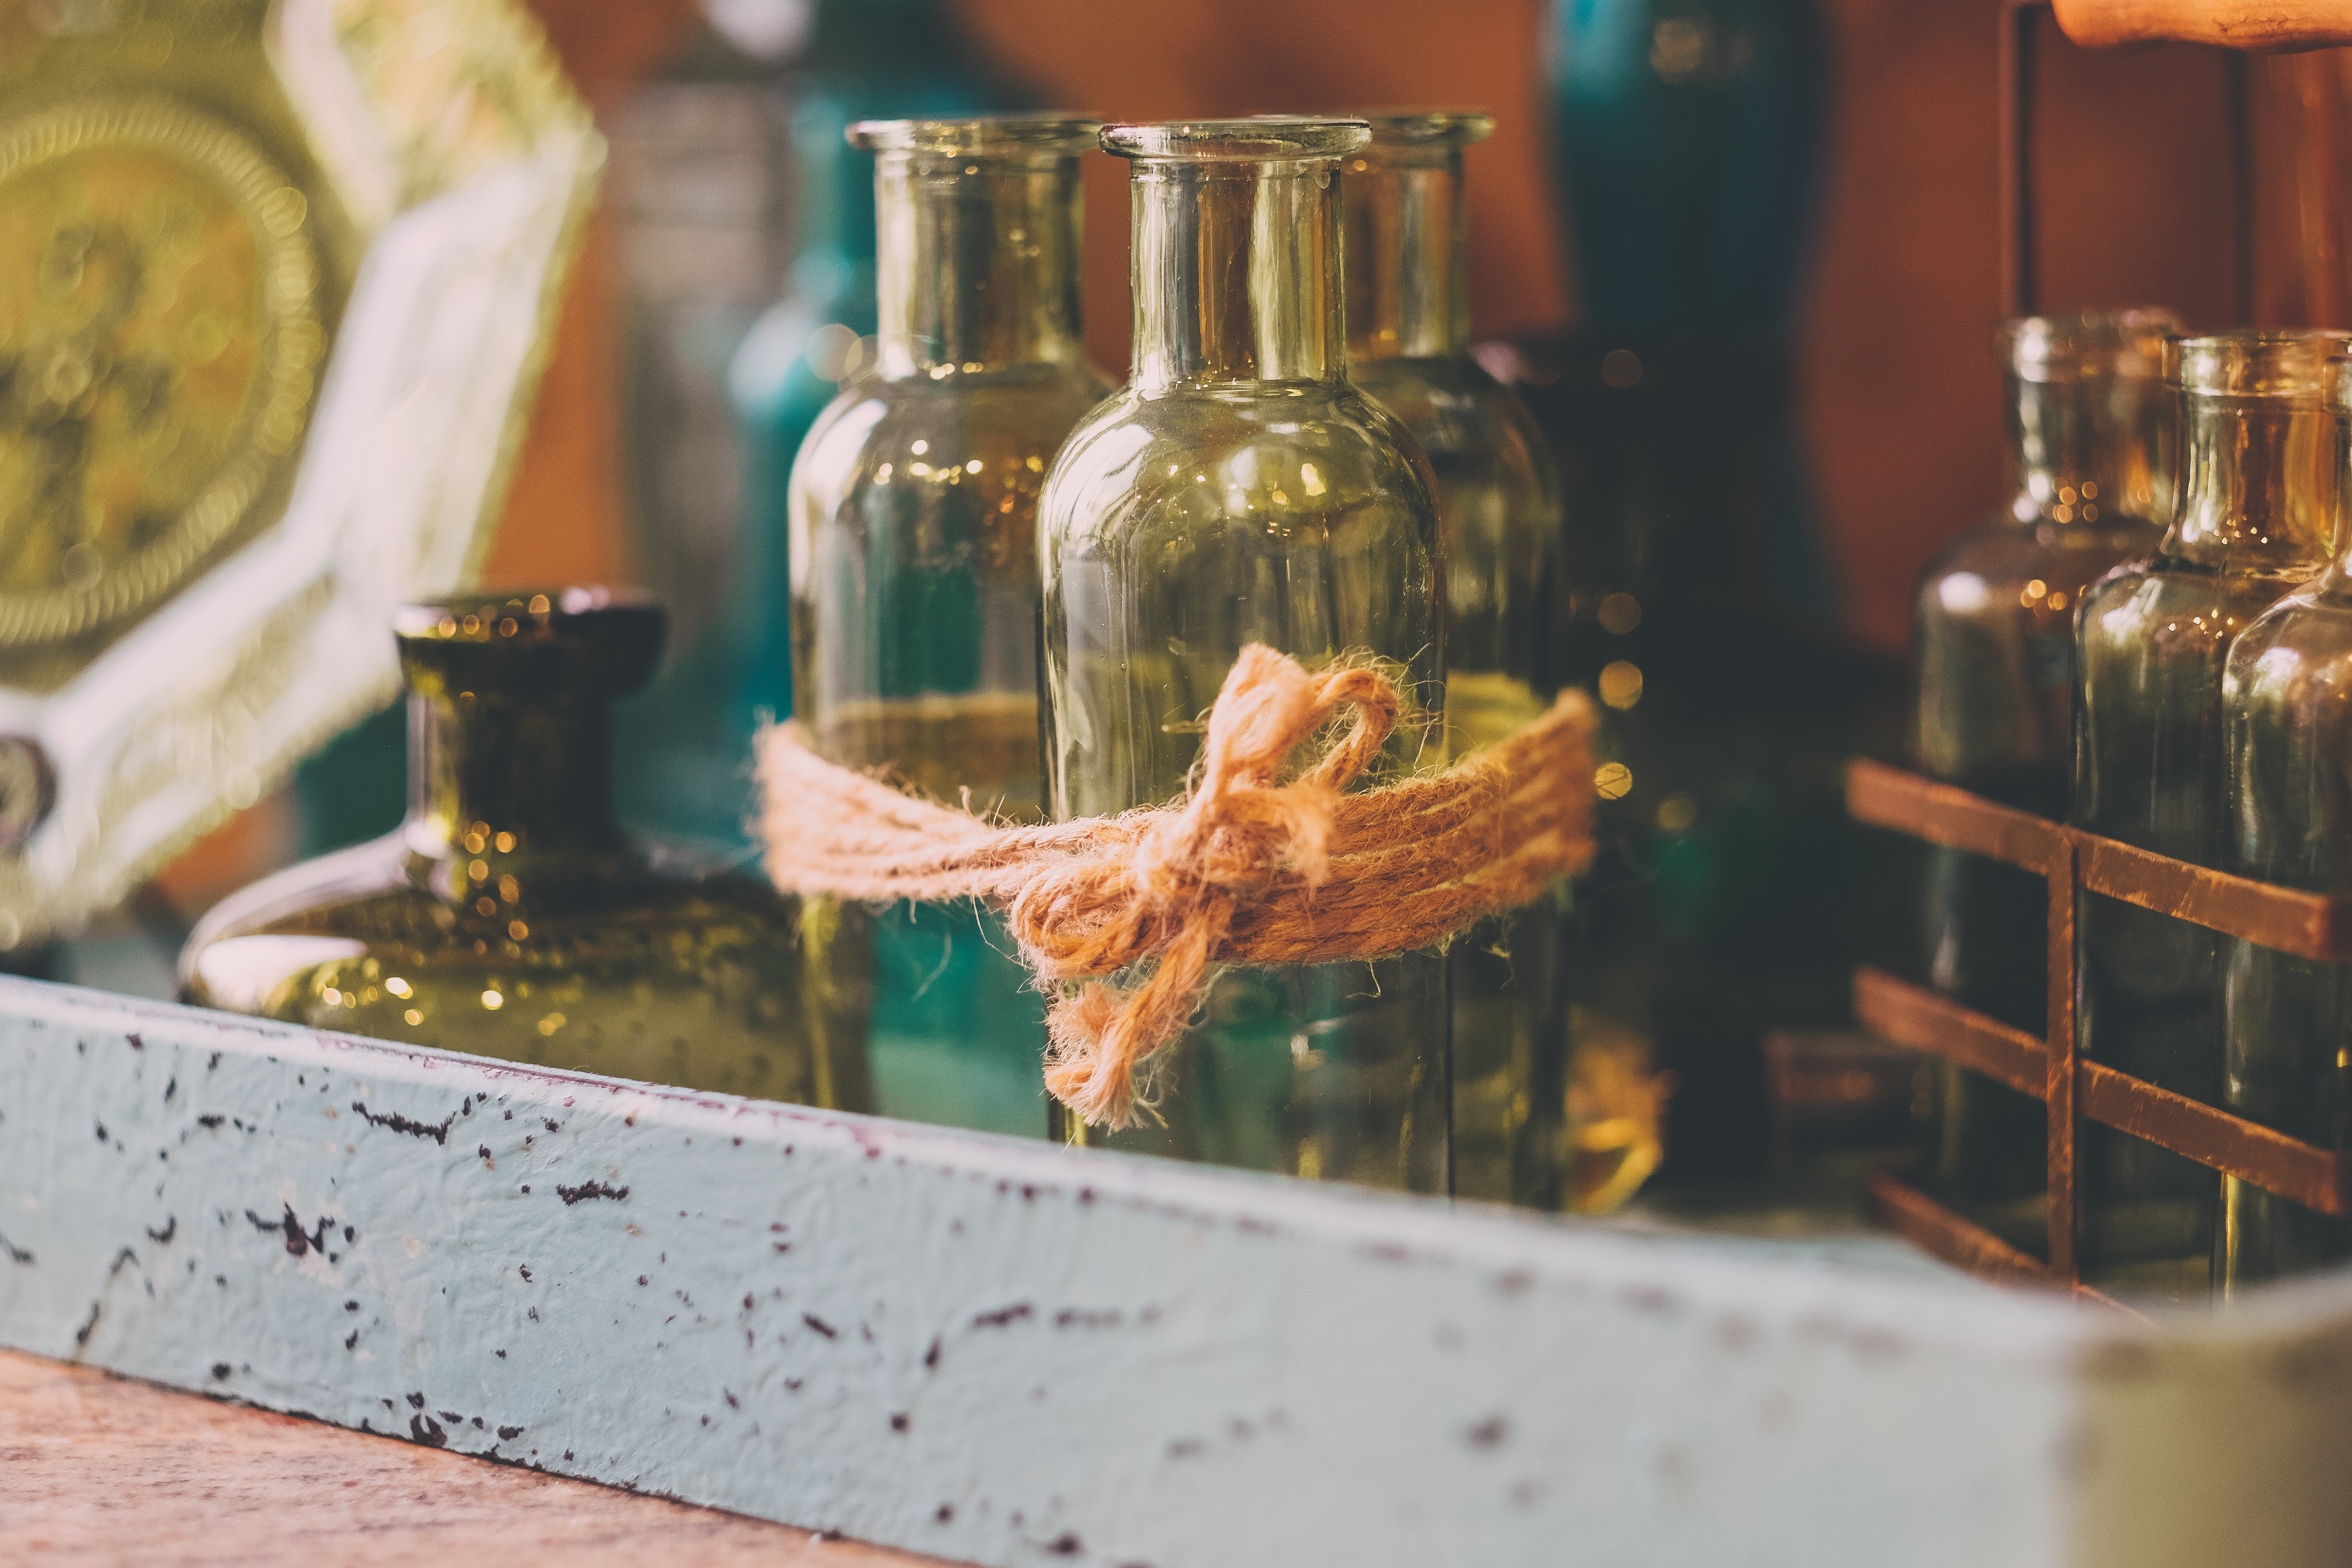
glass, jar, decoration, bottle, decor